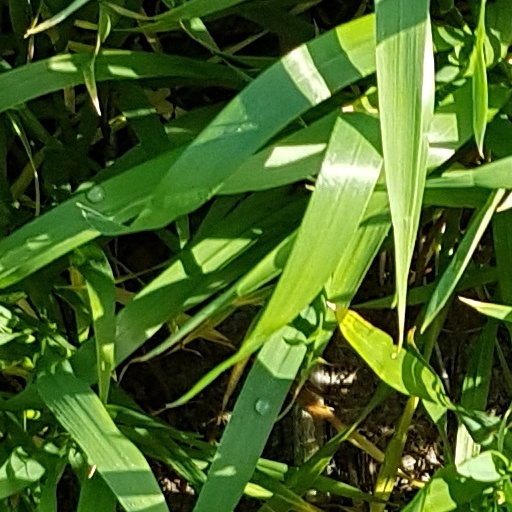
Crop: wheat